A Series of Unfortunate Events

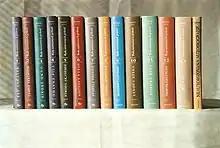
Czech translation

Access to the books was restricted at Katy ISD Elementary School in Katy, Texas. A school in Decatur, Georgia criticized "The Reptile Room" for its inclusion of the word "damn", canceling an author event with Handler in protest.